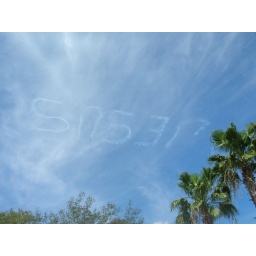
saw an airplane drawing this in sky